Go Fund Yourself

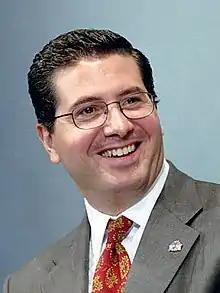
Washington Redskins owner Daniel Snyder is mocked in the episode for his stance on maintaining his franchise's team name

Trey Parker and Matt Stone wanted to spoof the Washington Redskins name controversy, thinking that the controversy would be "the big issue" in the National Football League that season. Several scenes were complete and it was decided that this would be the first episode of the season. However, around a week before air, the Ray Rice domestic violence incident happened. Parker and Stone felt that this complicated matters; they felt the Redskins controversy wasn't the big story anymore and if they aired the episode as is, people would wonder why they didn't spoof Ray Rice in an episode about the NFL. As a result, much of the episode was modified trying to find a way to fit this story in. Eventually, Parker and Stone settled on referencing the Rice incident rather than making it a major theme, and finishing the episode how they originally intended, focusing on the Redskins and Kickstarter.